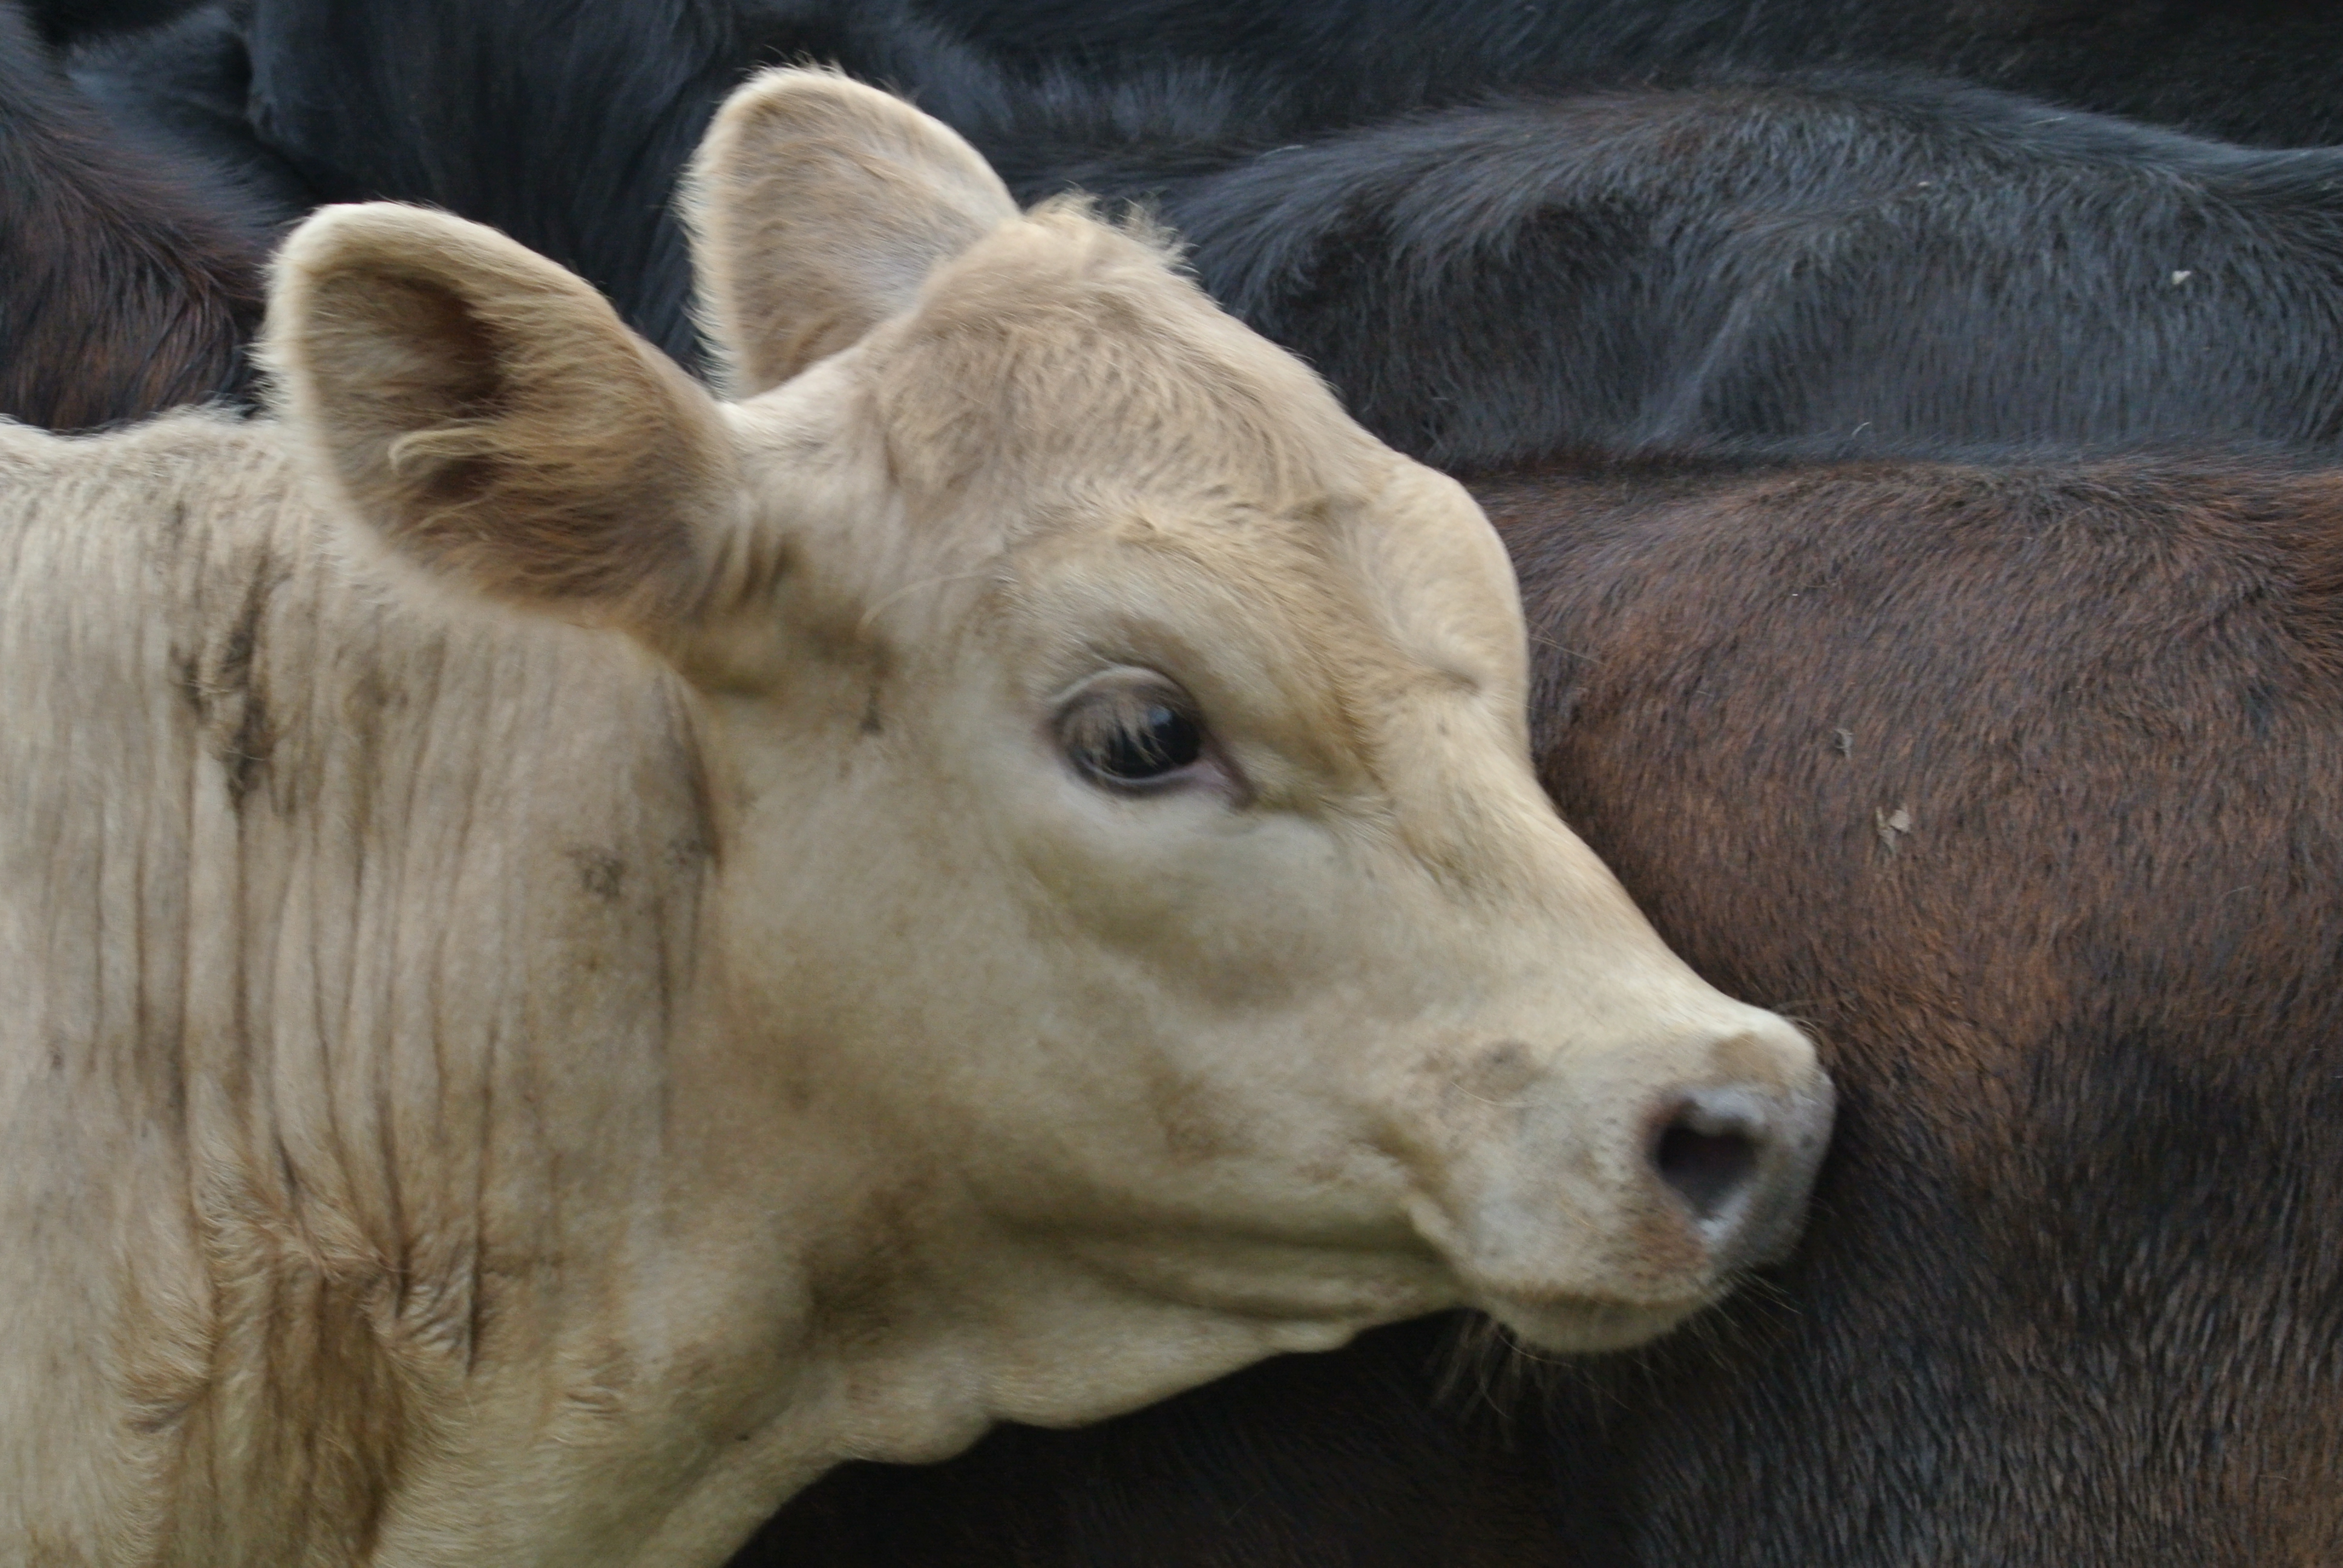
calf, longhorn, baby, animals, western, ranch, cattle like mammal, fauna, horn, wildlife, cow goat family, snout, terrestrial animal, dairy cow, livestock